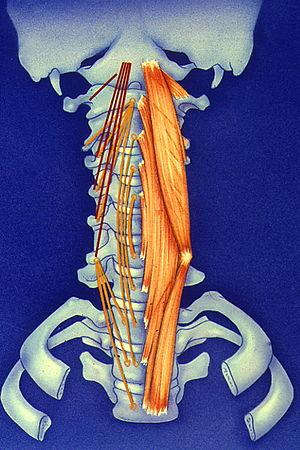
Une chaîne musculaire est un concept inventé par Françoise Mézières, kinésithérapeute française. Il s'agit d'un « ensemble de muscles poly-articulaires, de même direction et dont les insertions se recouvrent les unes sur les autres à la manière des tuiles sur un toit ».